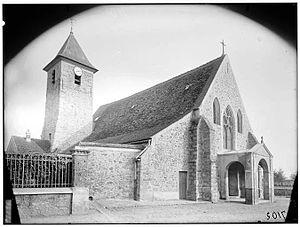
Prise de vue ensemble nord-ouest et clocher de l'église Saint-Jacques et Saint-Philippe de Ballainvilliers (Seine-et-Oise (actuelle Essonne), France).
Ballainvilliers est une commune française située à vingt et un kilomètres au sud de Paris dans le département de l’Essonne en région Île-de-France.